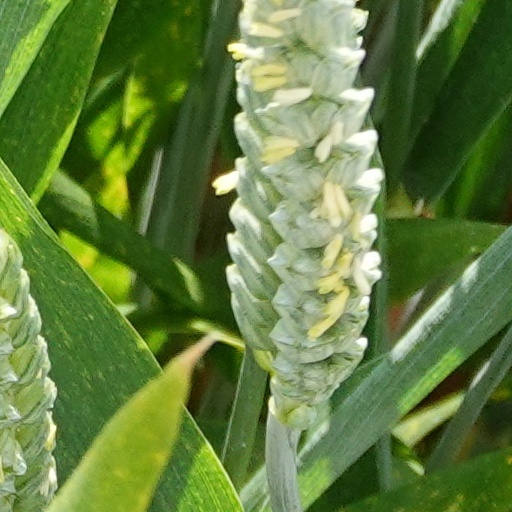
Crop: wheat